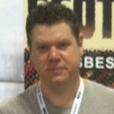
Age: 41